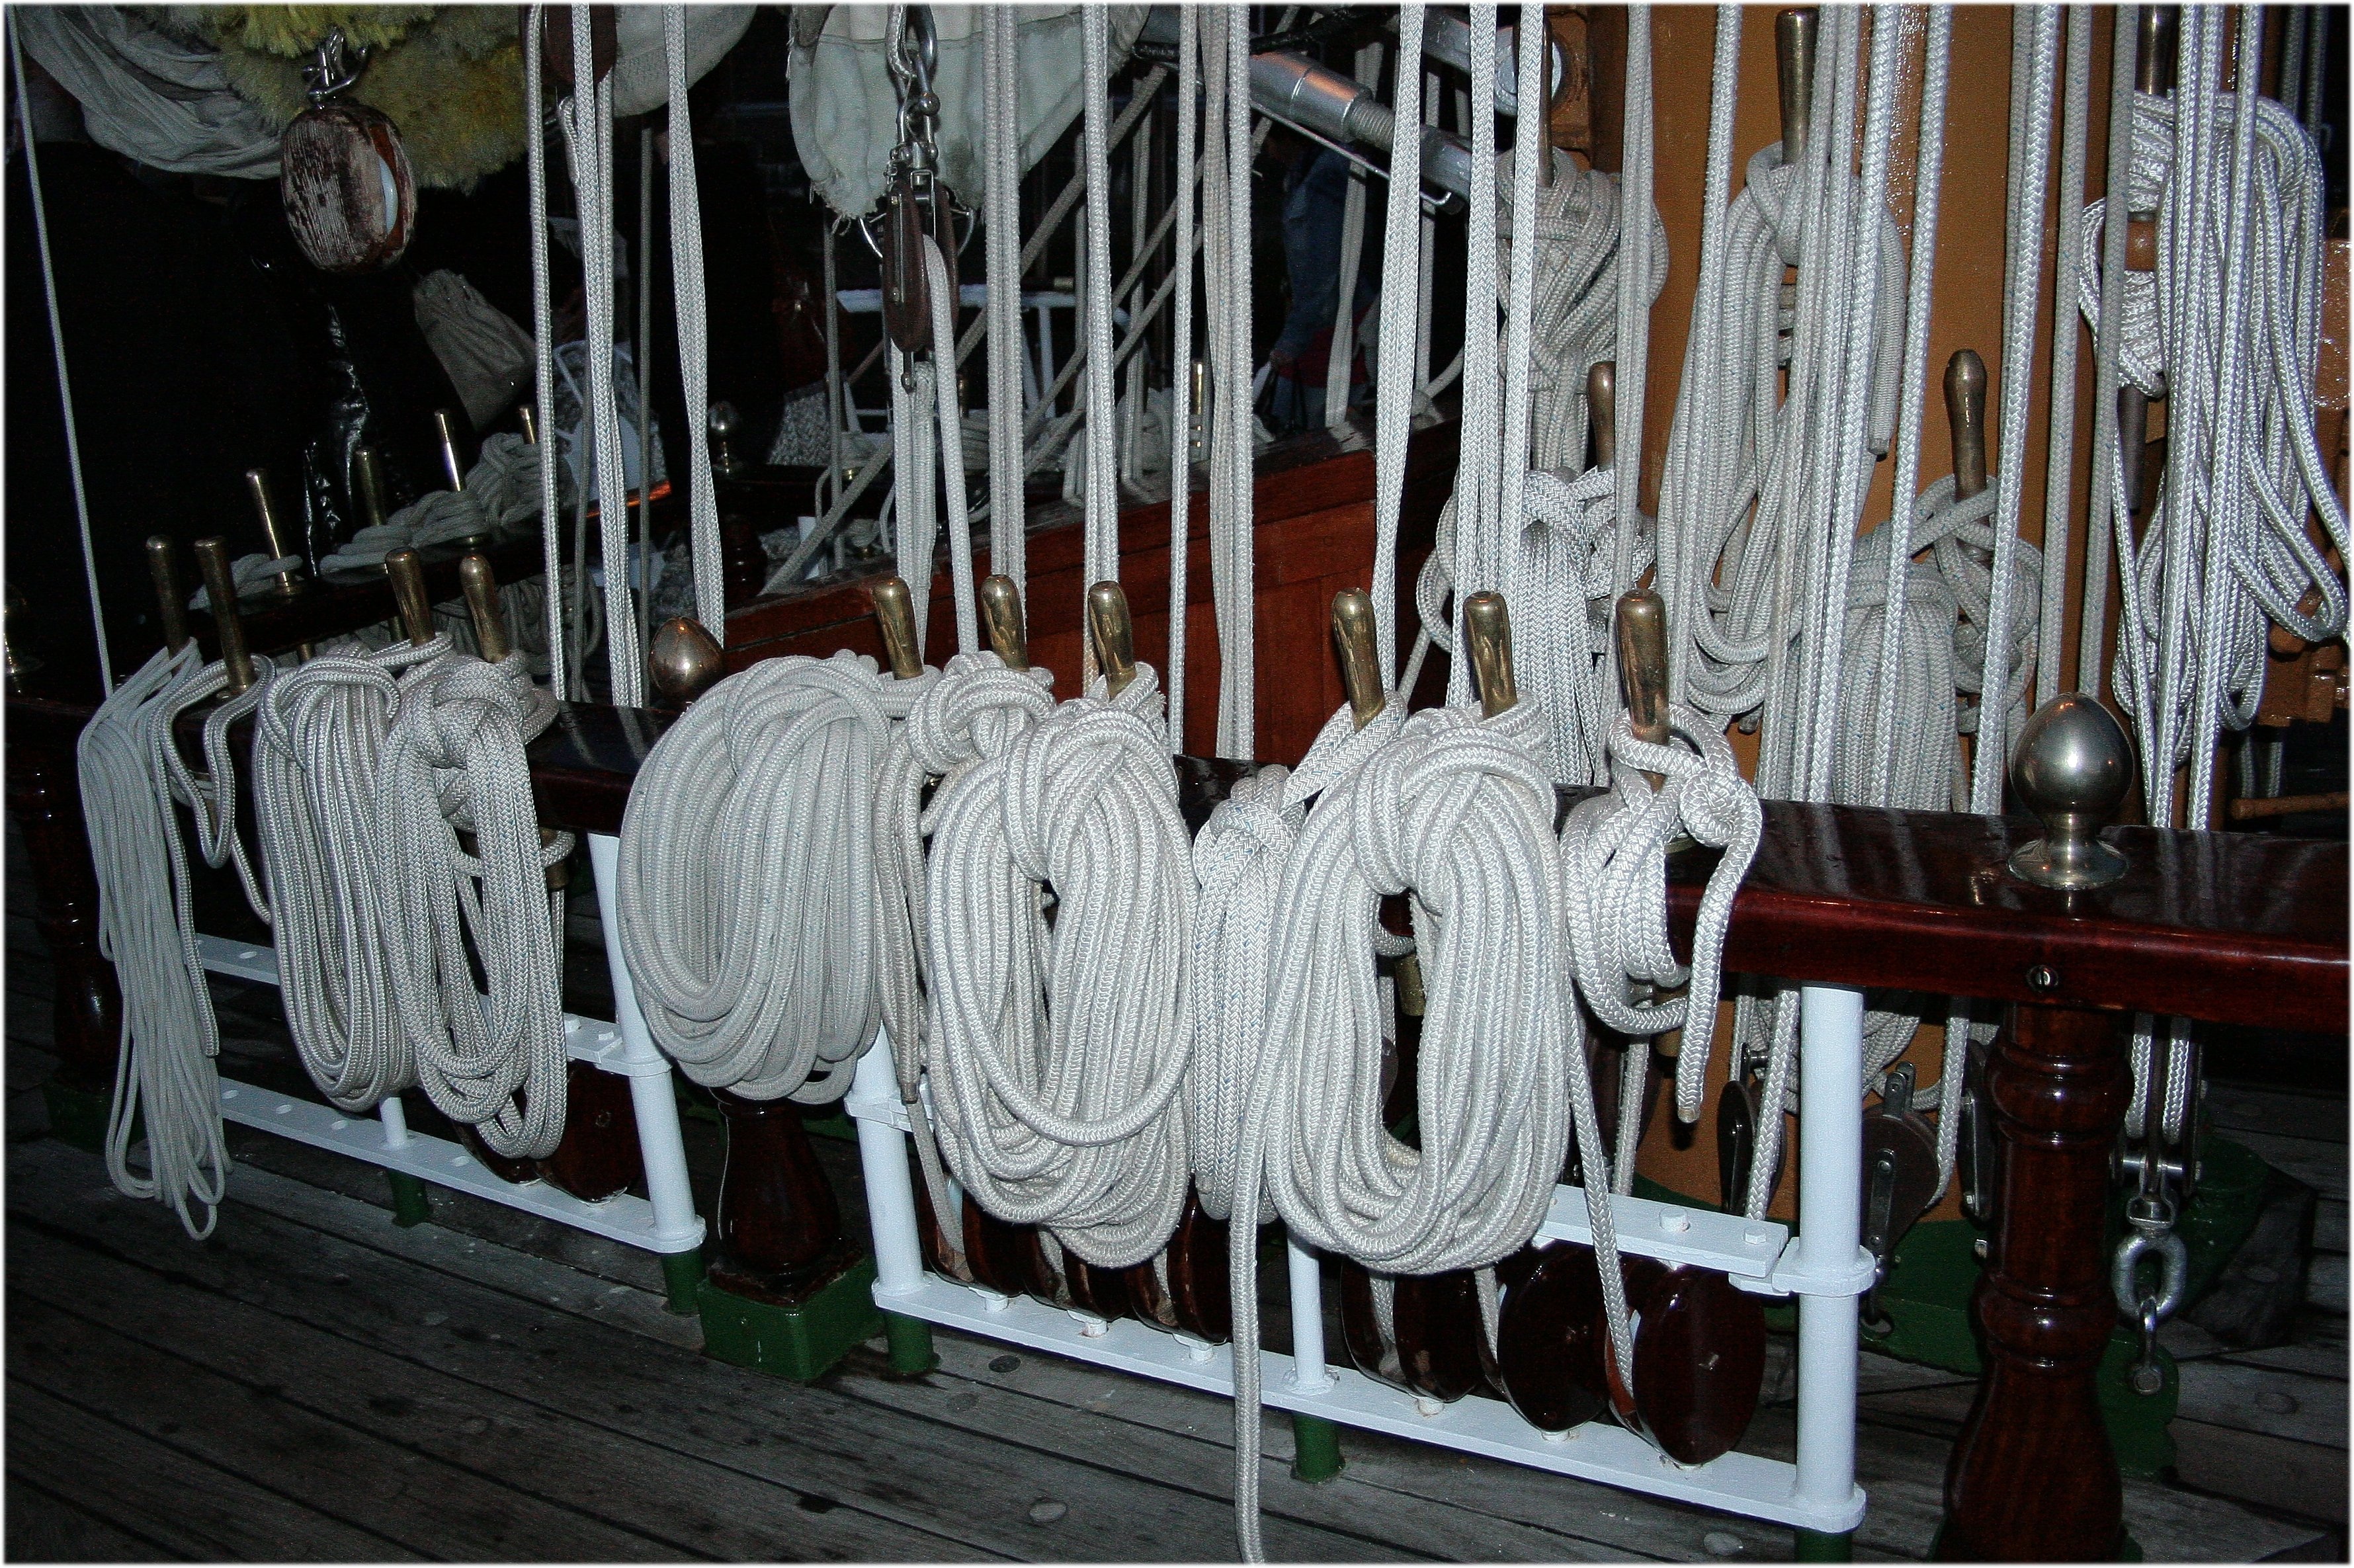
night, room, sailboat, interior design, art, stall, ropes, brest, statsraad lehmkuhl